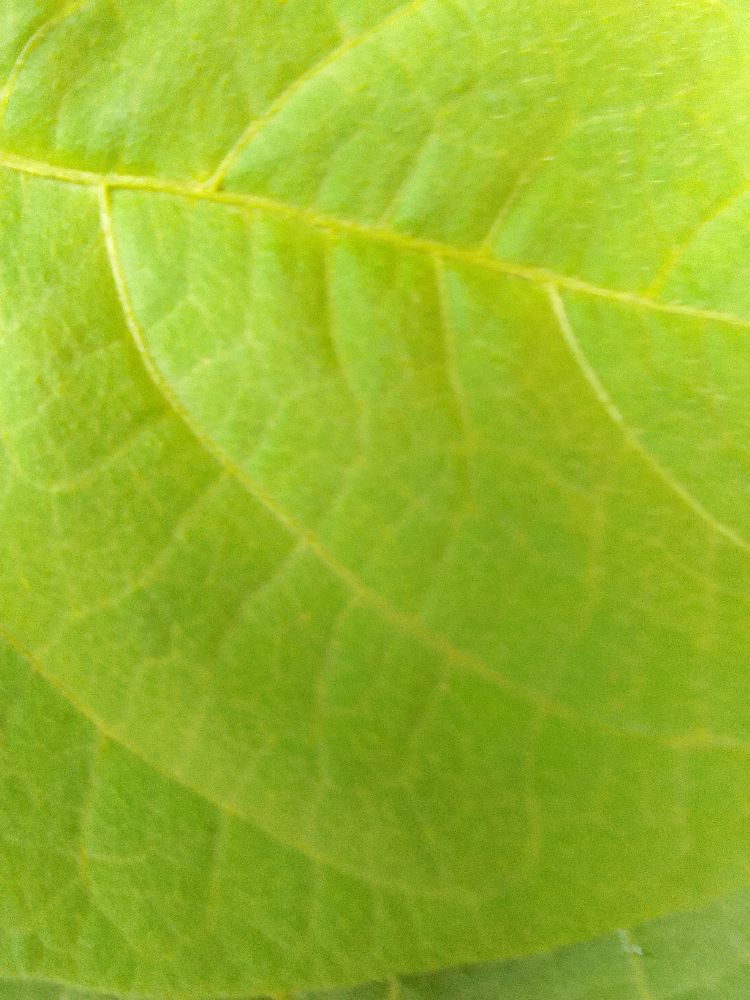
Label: healthy